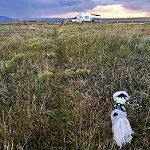
Label: glacier